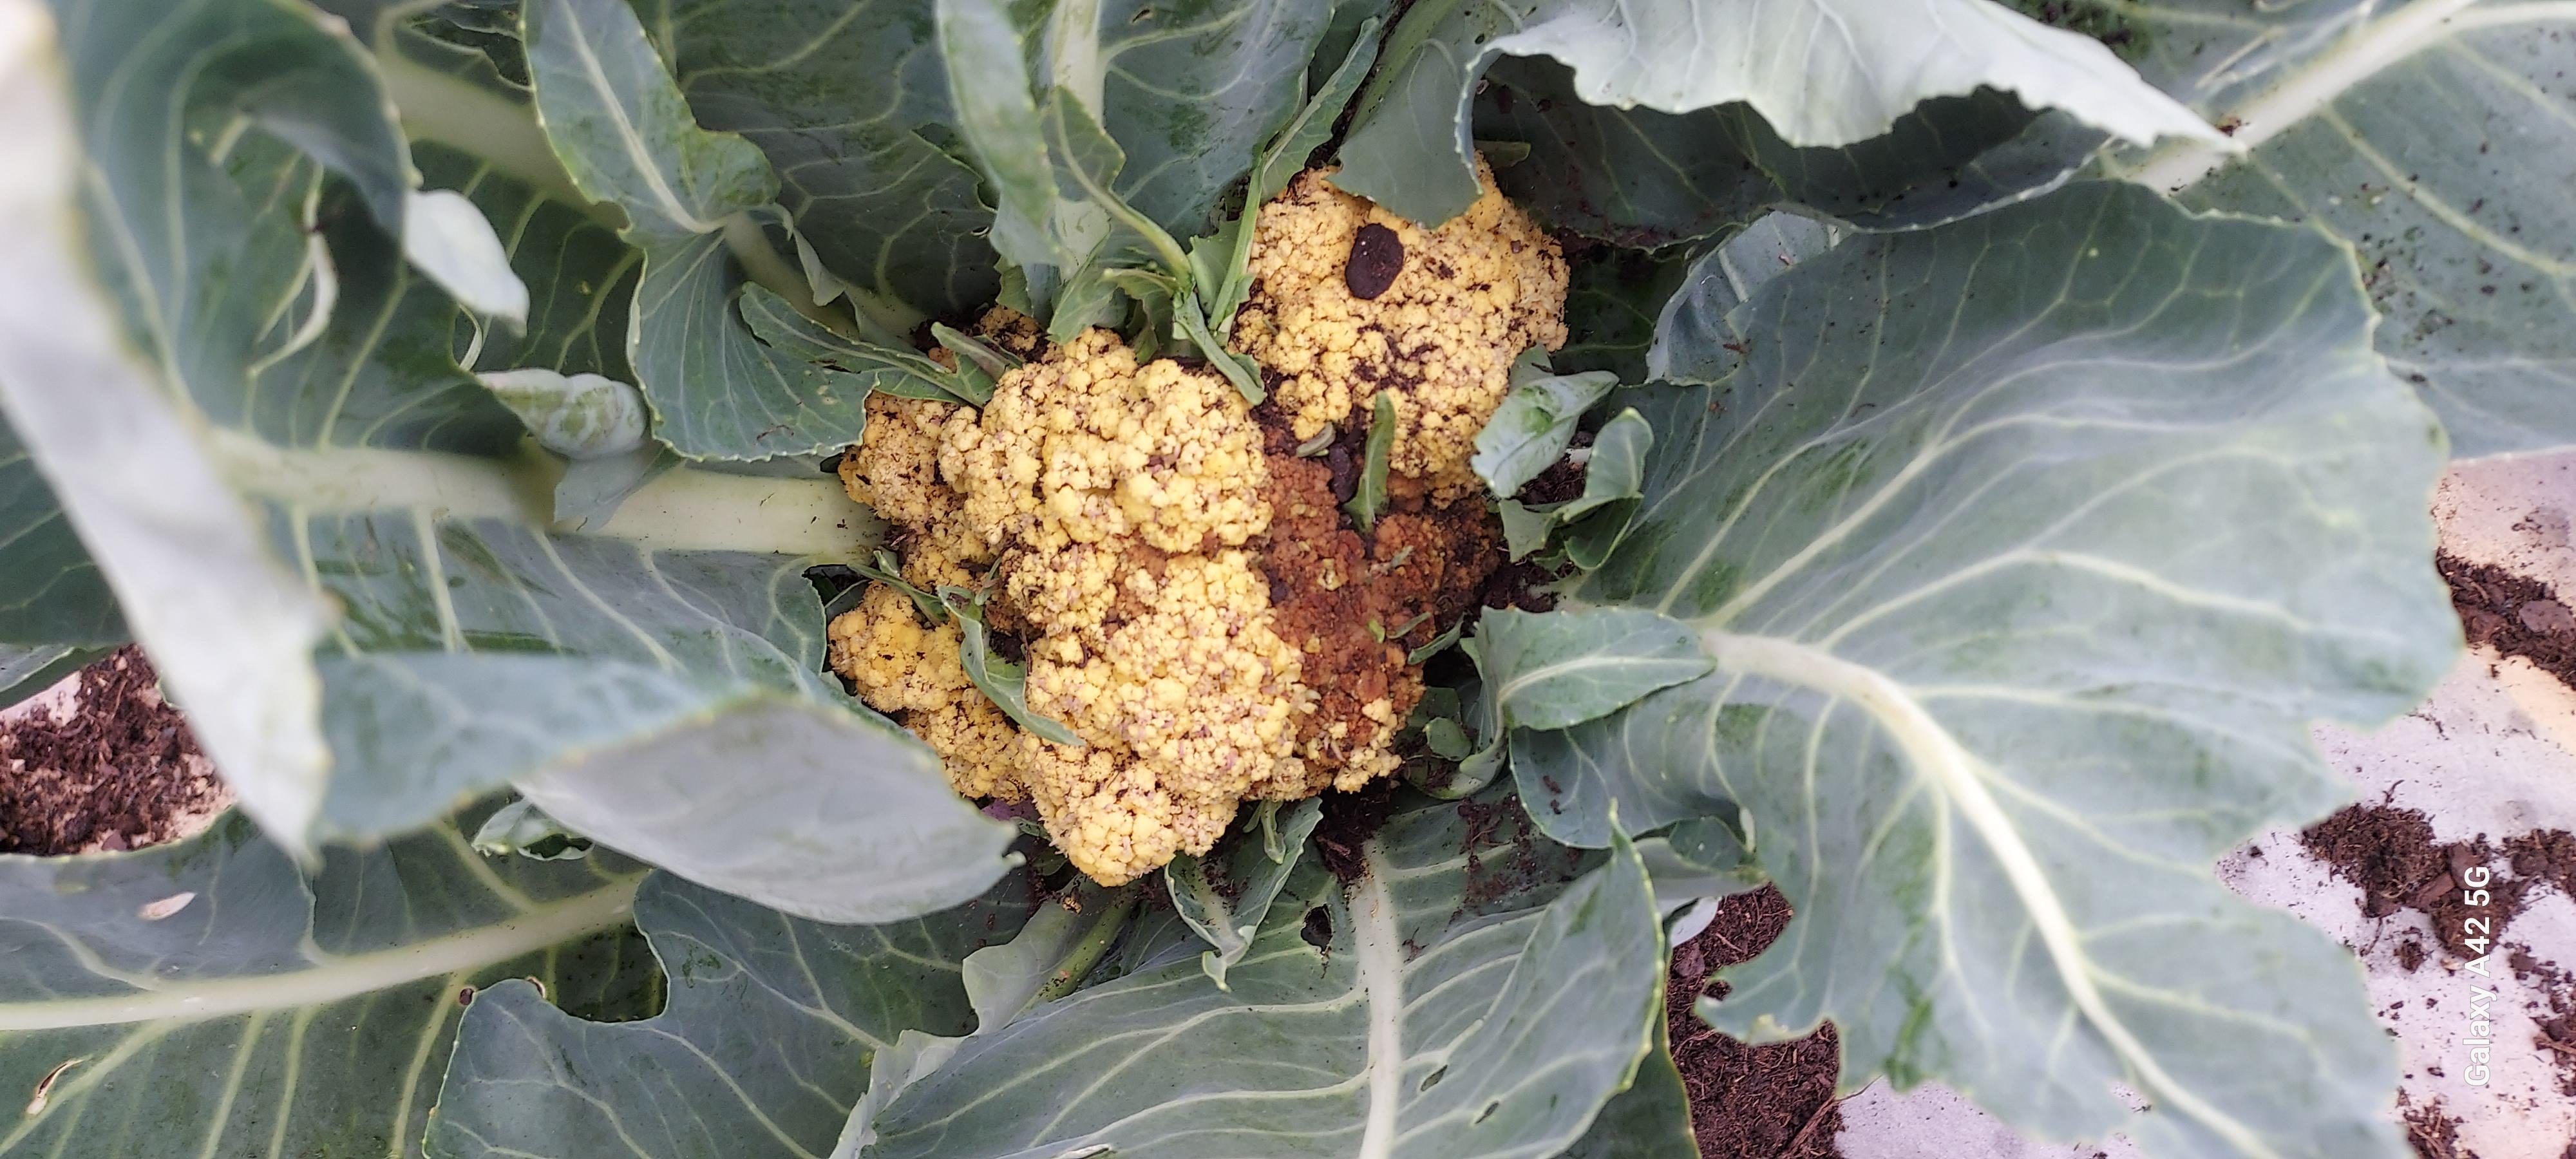
Plant: Cauliflower
Disease: cauliflower bacterial soft rot